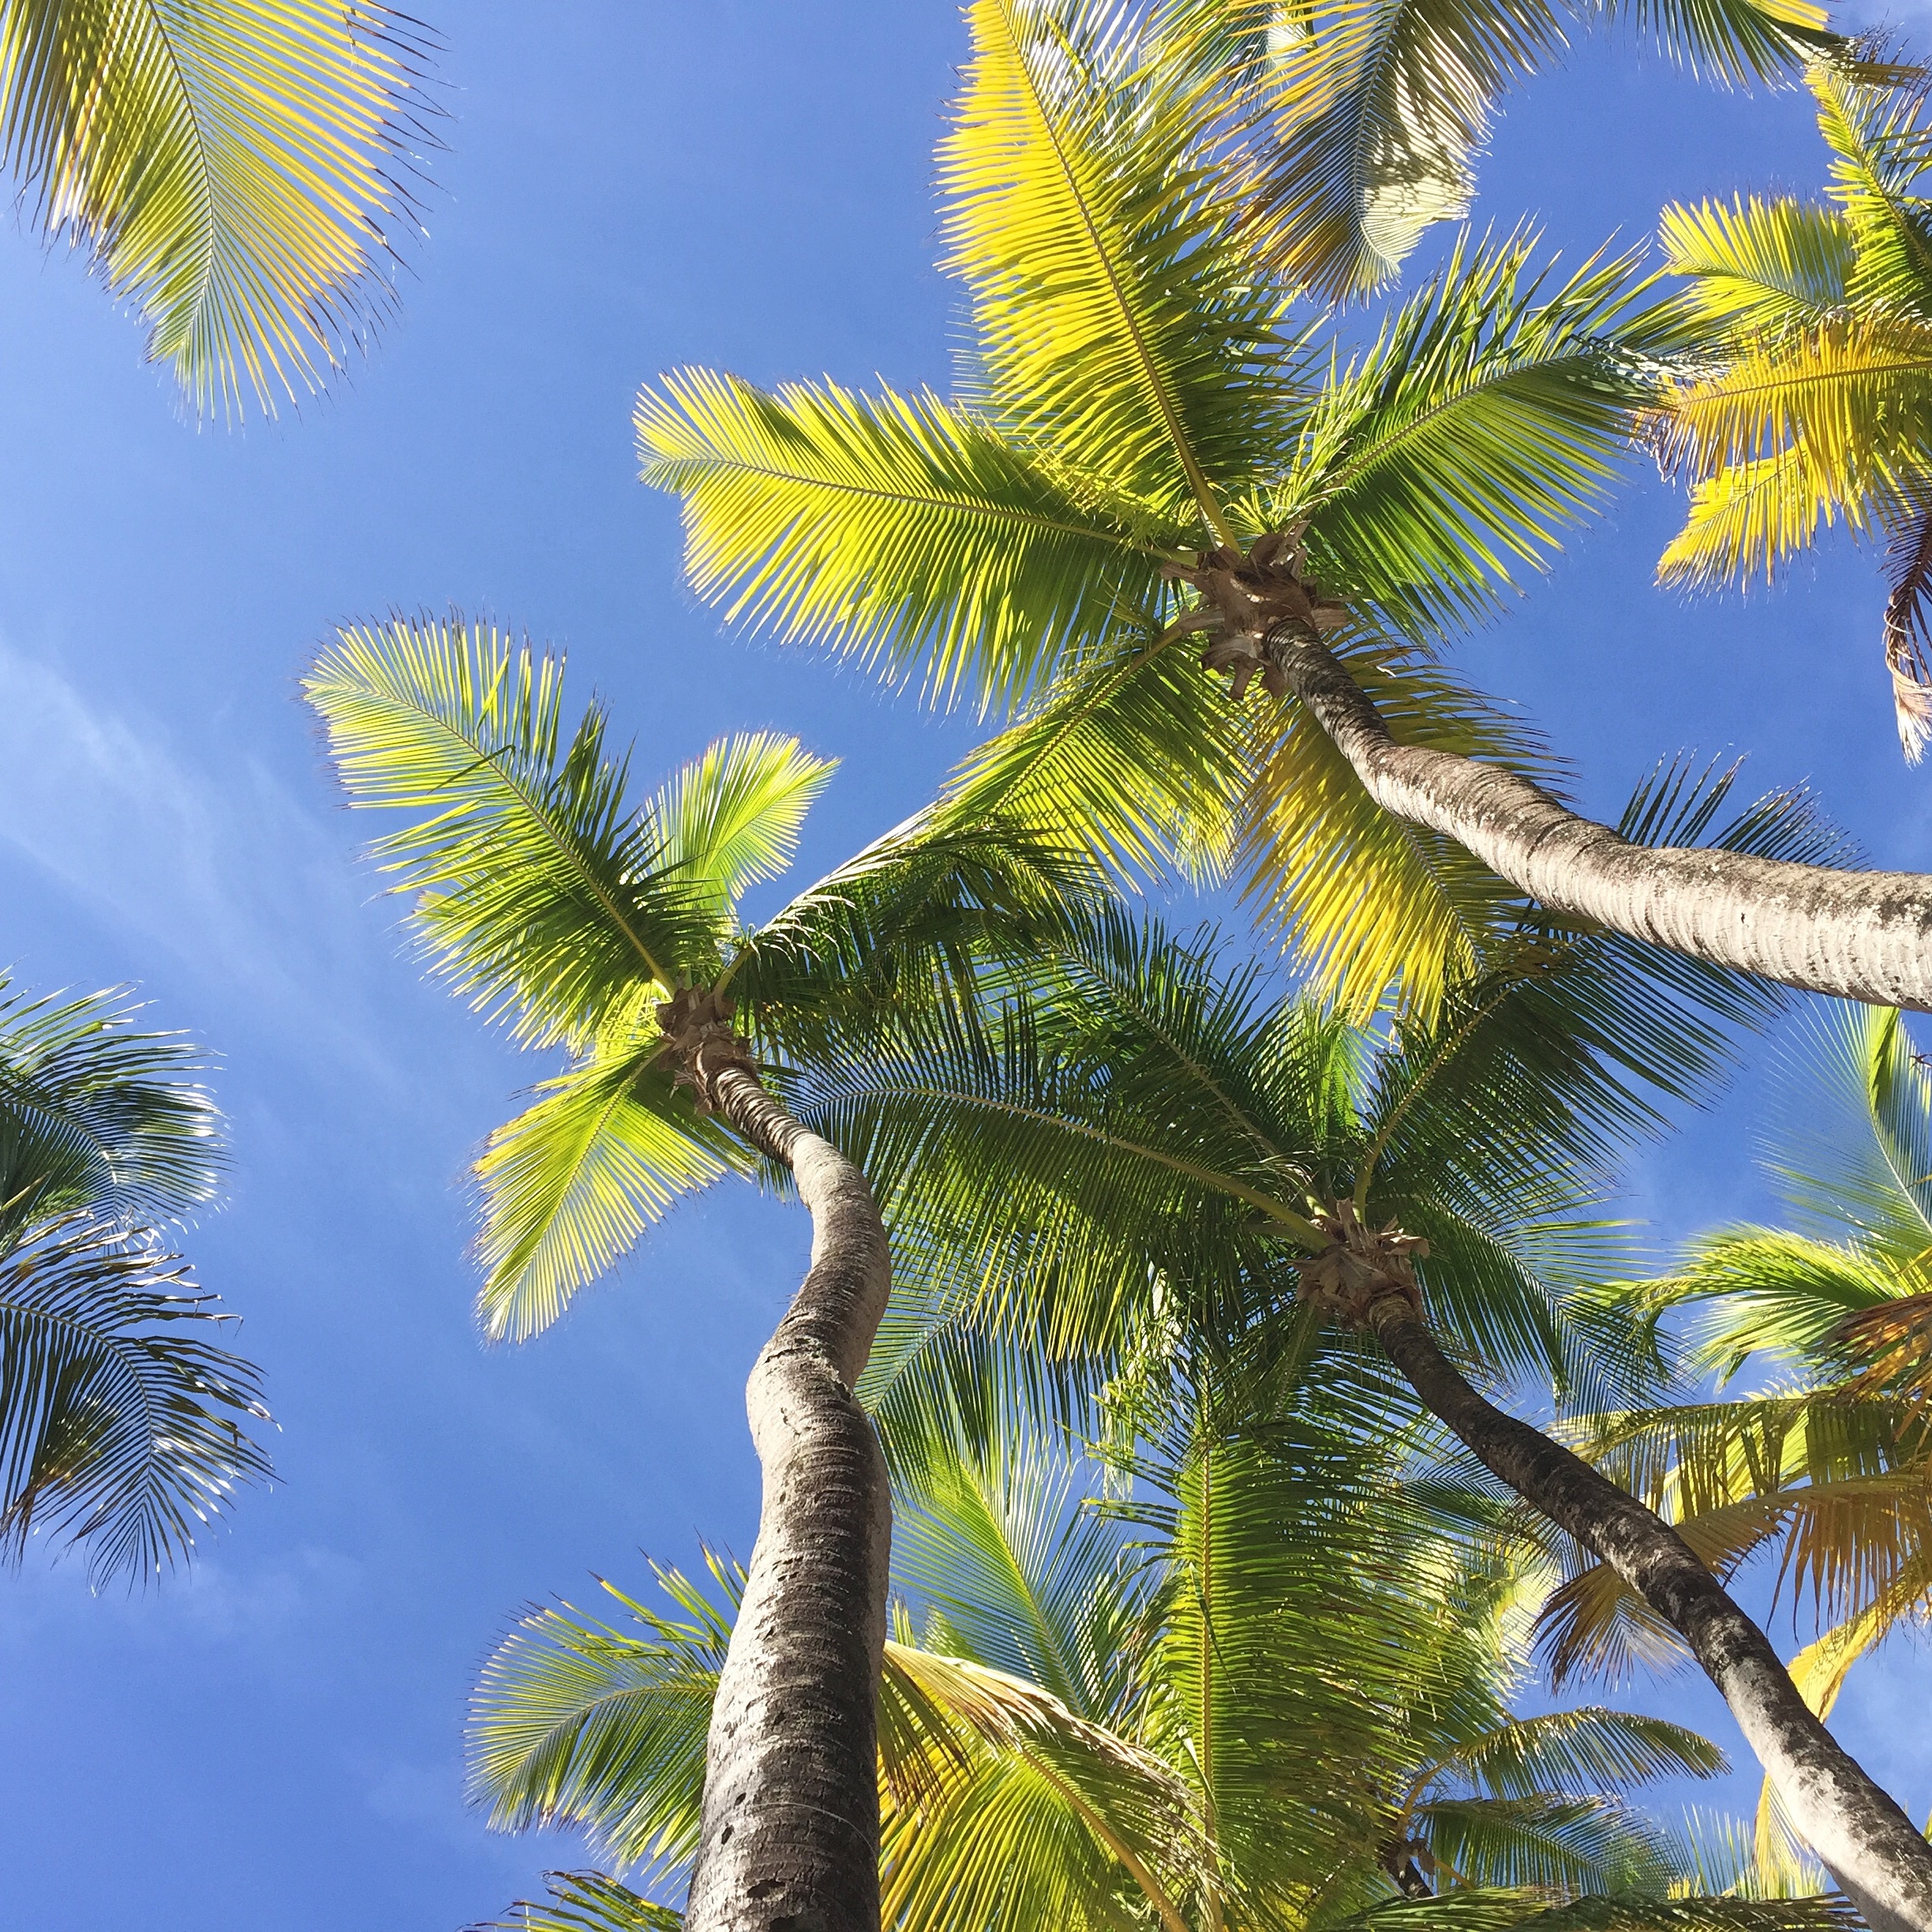
beach, tree, nature, branch, plant, sun, flower, vacation, jungle, tropical, botany, flora, spruce, tropics, ecosystem, coconut trees, per, woody plant, land plant, arecales, palm family, borassus flabellifer